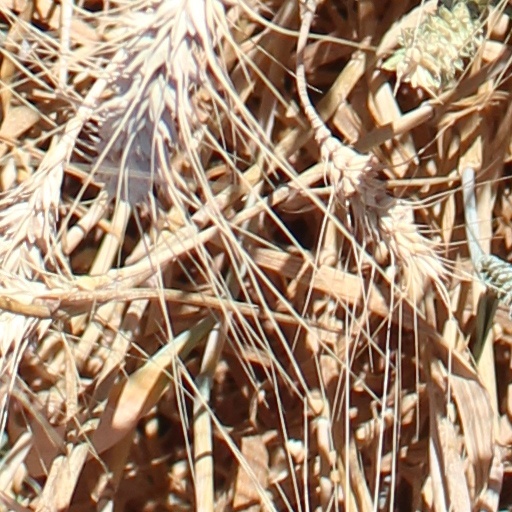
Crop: wheat